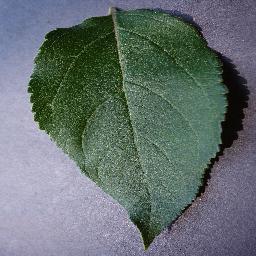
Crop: apple
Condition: healthy